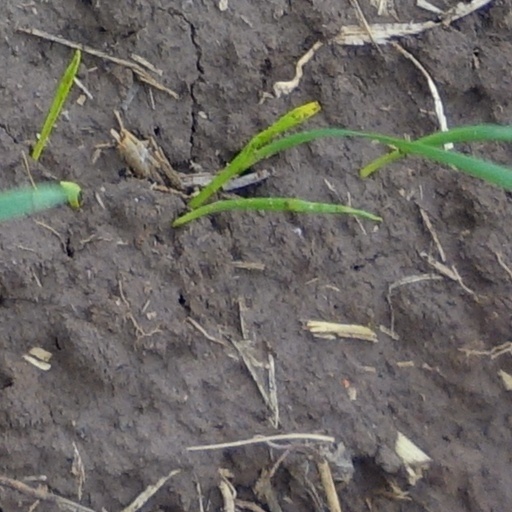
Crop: wheat